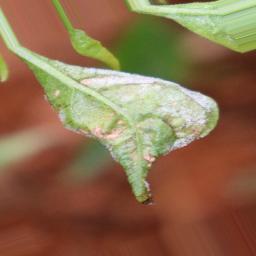
Label: powdery mildew